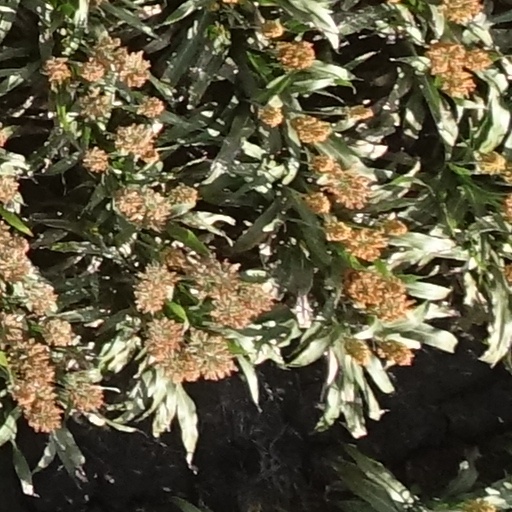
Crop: sorghum